Delphi Inscription

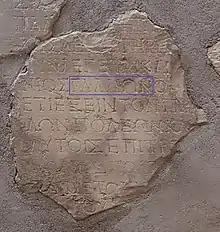
Delphi museum - Fragment with the name ΓΑΛΛίΩΝ

The Delphi Inscription, or Gallio Inscription ("Fouilles de Delphes" III 4:286; SIG, II, 801d), is the name given to the collection of nine fragments of a letter written by the Roman emperor Claudius in 52 CE which was discovered early in the 20th century at the Temple of Apollo in Delphi, Greece.